Rocket stove

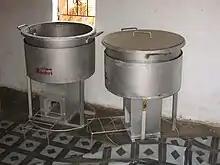
A small manufactured rocket cooking stove

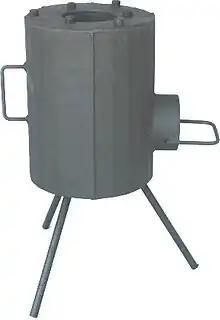
A rocket stove

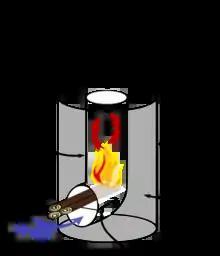
Rocket stove illustration

A rocket stove is an efficient and hot burning stove using small-diameter wood fuel. Fuel is burned in a simple combustion chamber containing an insulated vertical chimney, which ensures almost complete combustion prior to the flames reaching the cooking surface. Rocket stove designs are most often used for portable stoves for cooking but the design is also used for large, fixed stoves in institutions, and to make rocket mass heaters for heating.